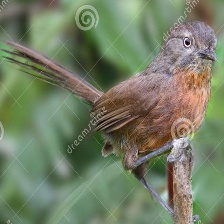
Species: WRENTIT
Scientific name: CHAMAEA FASCIATA